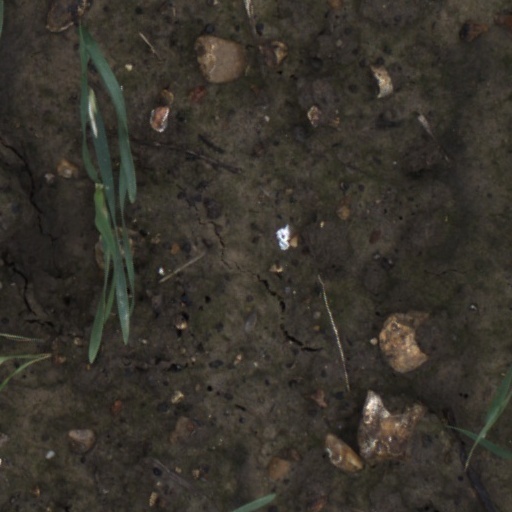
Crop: wheat